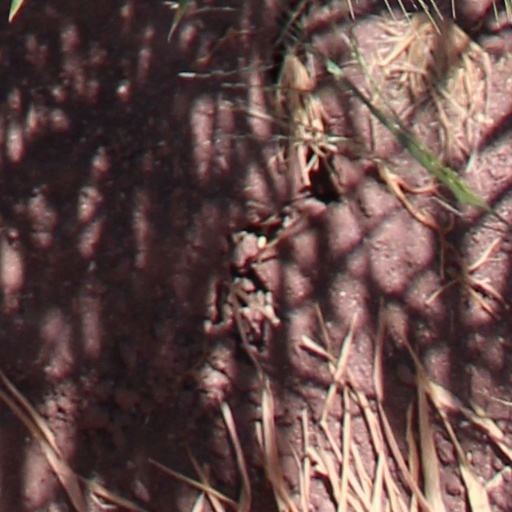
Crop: wheat